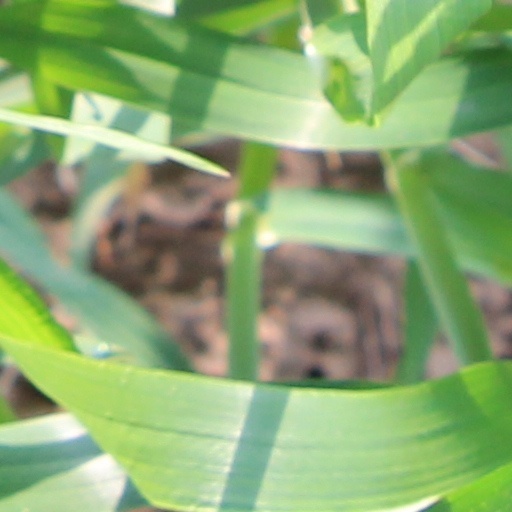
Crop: wheat